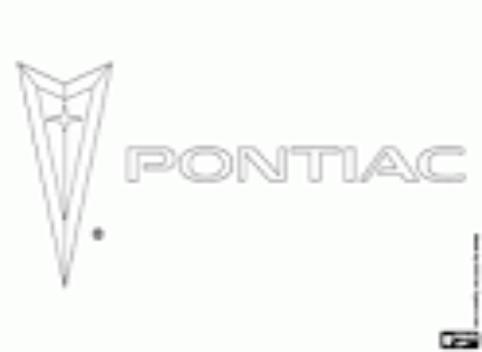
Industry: Transportation